Scoparia dulcis

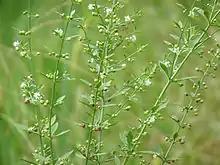

Scoparia dulcis is a species of flowering plant in the plantain family. Common names include licorice weed, goatweed, scoparia-weed and sweet-broom in English, tapeiçava, tapixaba, and vassourinha in Portuguese, escobillo in Spanish, and tipychä kuratu in Guarani. It is native to the Neotropics but it can be found throughout the tropical and subtropical world.